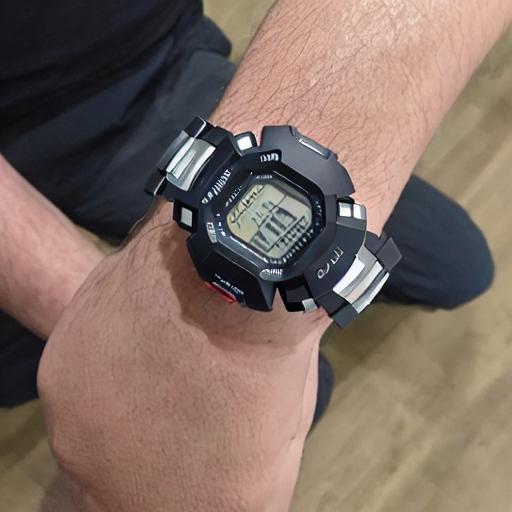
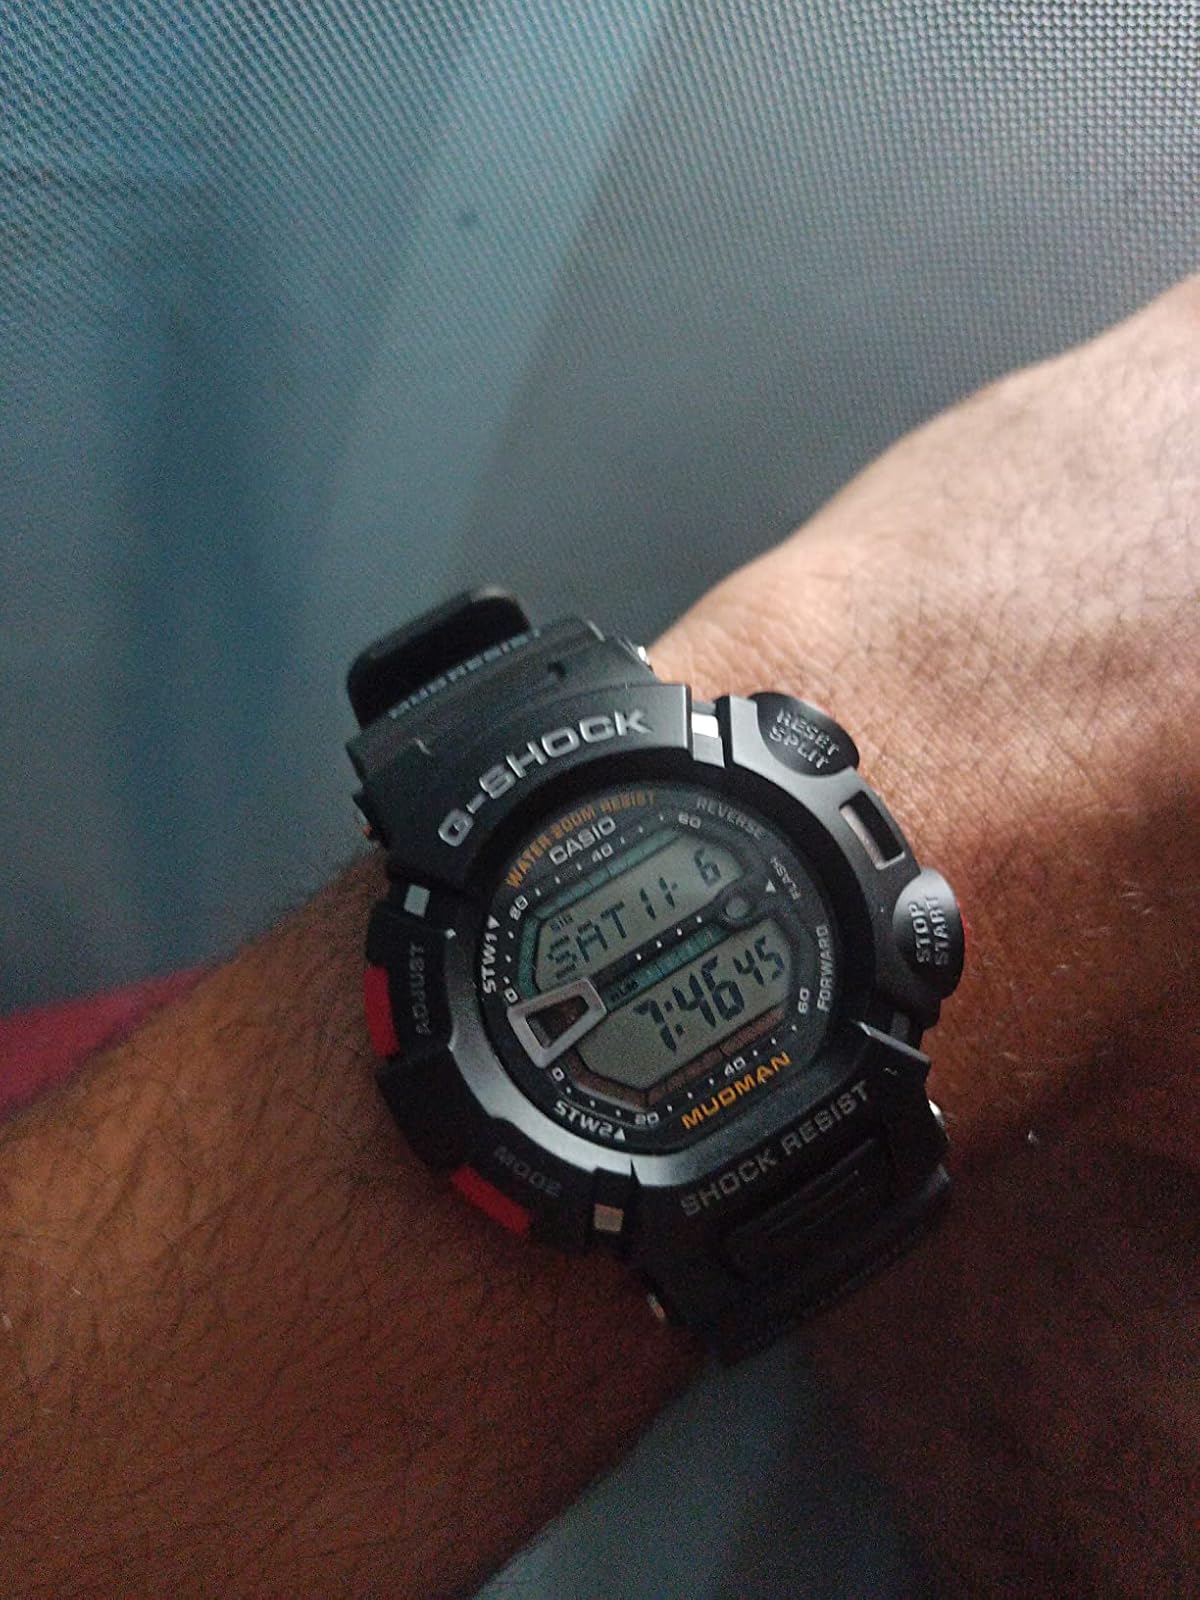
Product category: accessories_watch
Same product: no